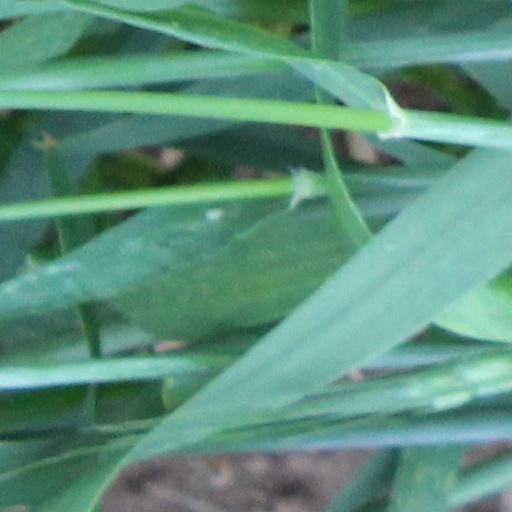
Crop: wheat